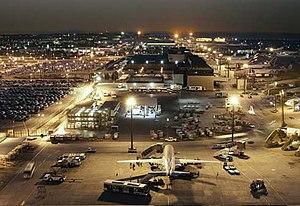
L'aéroport international de Bahreïn est un aéroport international desservant la ville de Manama, capitale de Bahreïn, située au nord de l'île de Bahreïn, dans le golfe Persique, et plus grande ville du pays. L'aéroport se trouve sur la commune de Muharraq, sur l'île de même nom, à 7 km de Manama. En 2010, il a accueilli près de 8,9 millions de passagers.